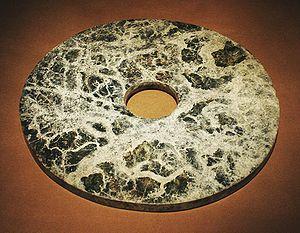
La néphrite est une roche composée essentiellement d'une variété d'amphibole, l'actinote, de formule chimique Ca₂(Mg, Fe)₅Si₈O₂₂(OH)₂. C'est l'une des deux roches appelées jade, l'autre étant la jadéitite, composée essentiellement de jadéite, une variété de pyroxène. La néphrite est une pierre ornementale, utilisée dans une grande variété de bijoux ou d'objets décoratifs.